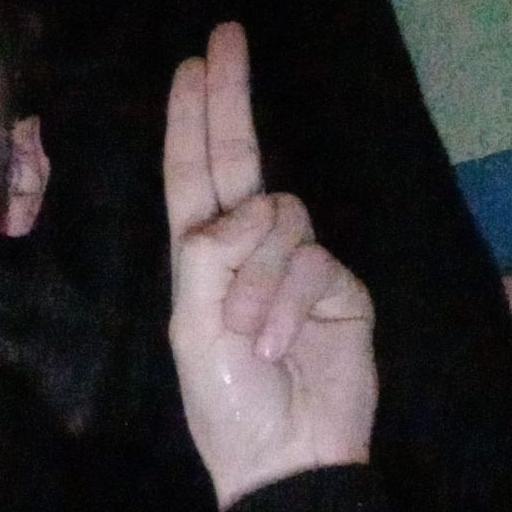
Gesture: two_up